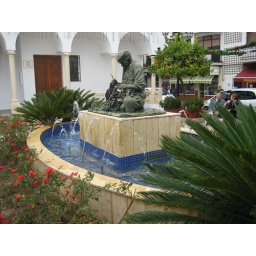
Mending the nets surrounded by a fountain and with an orange tree in the background.